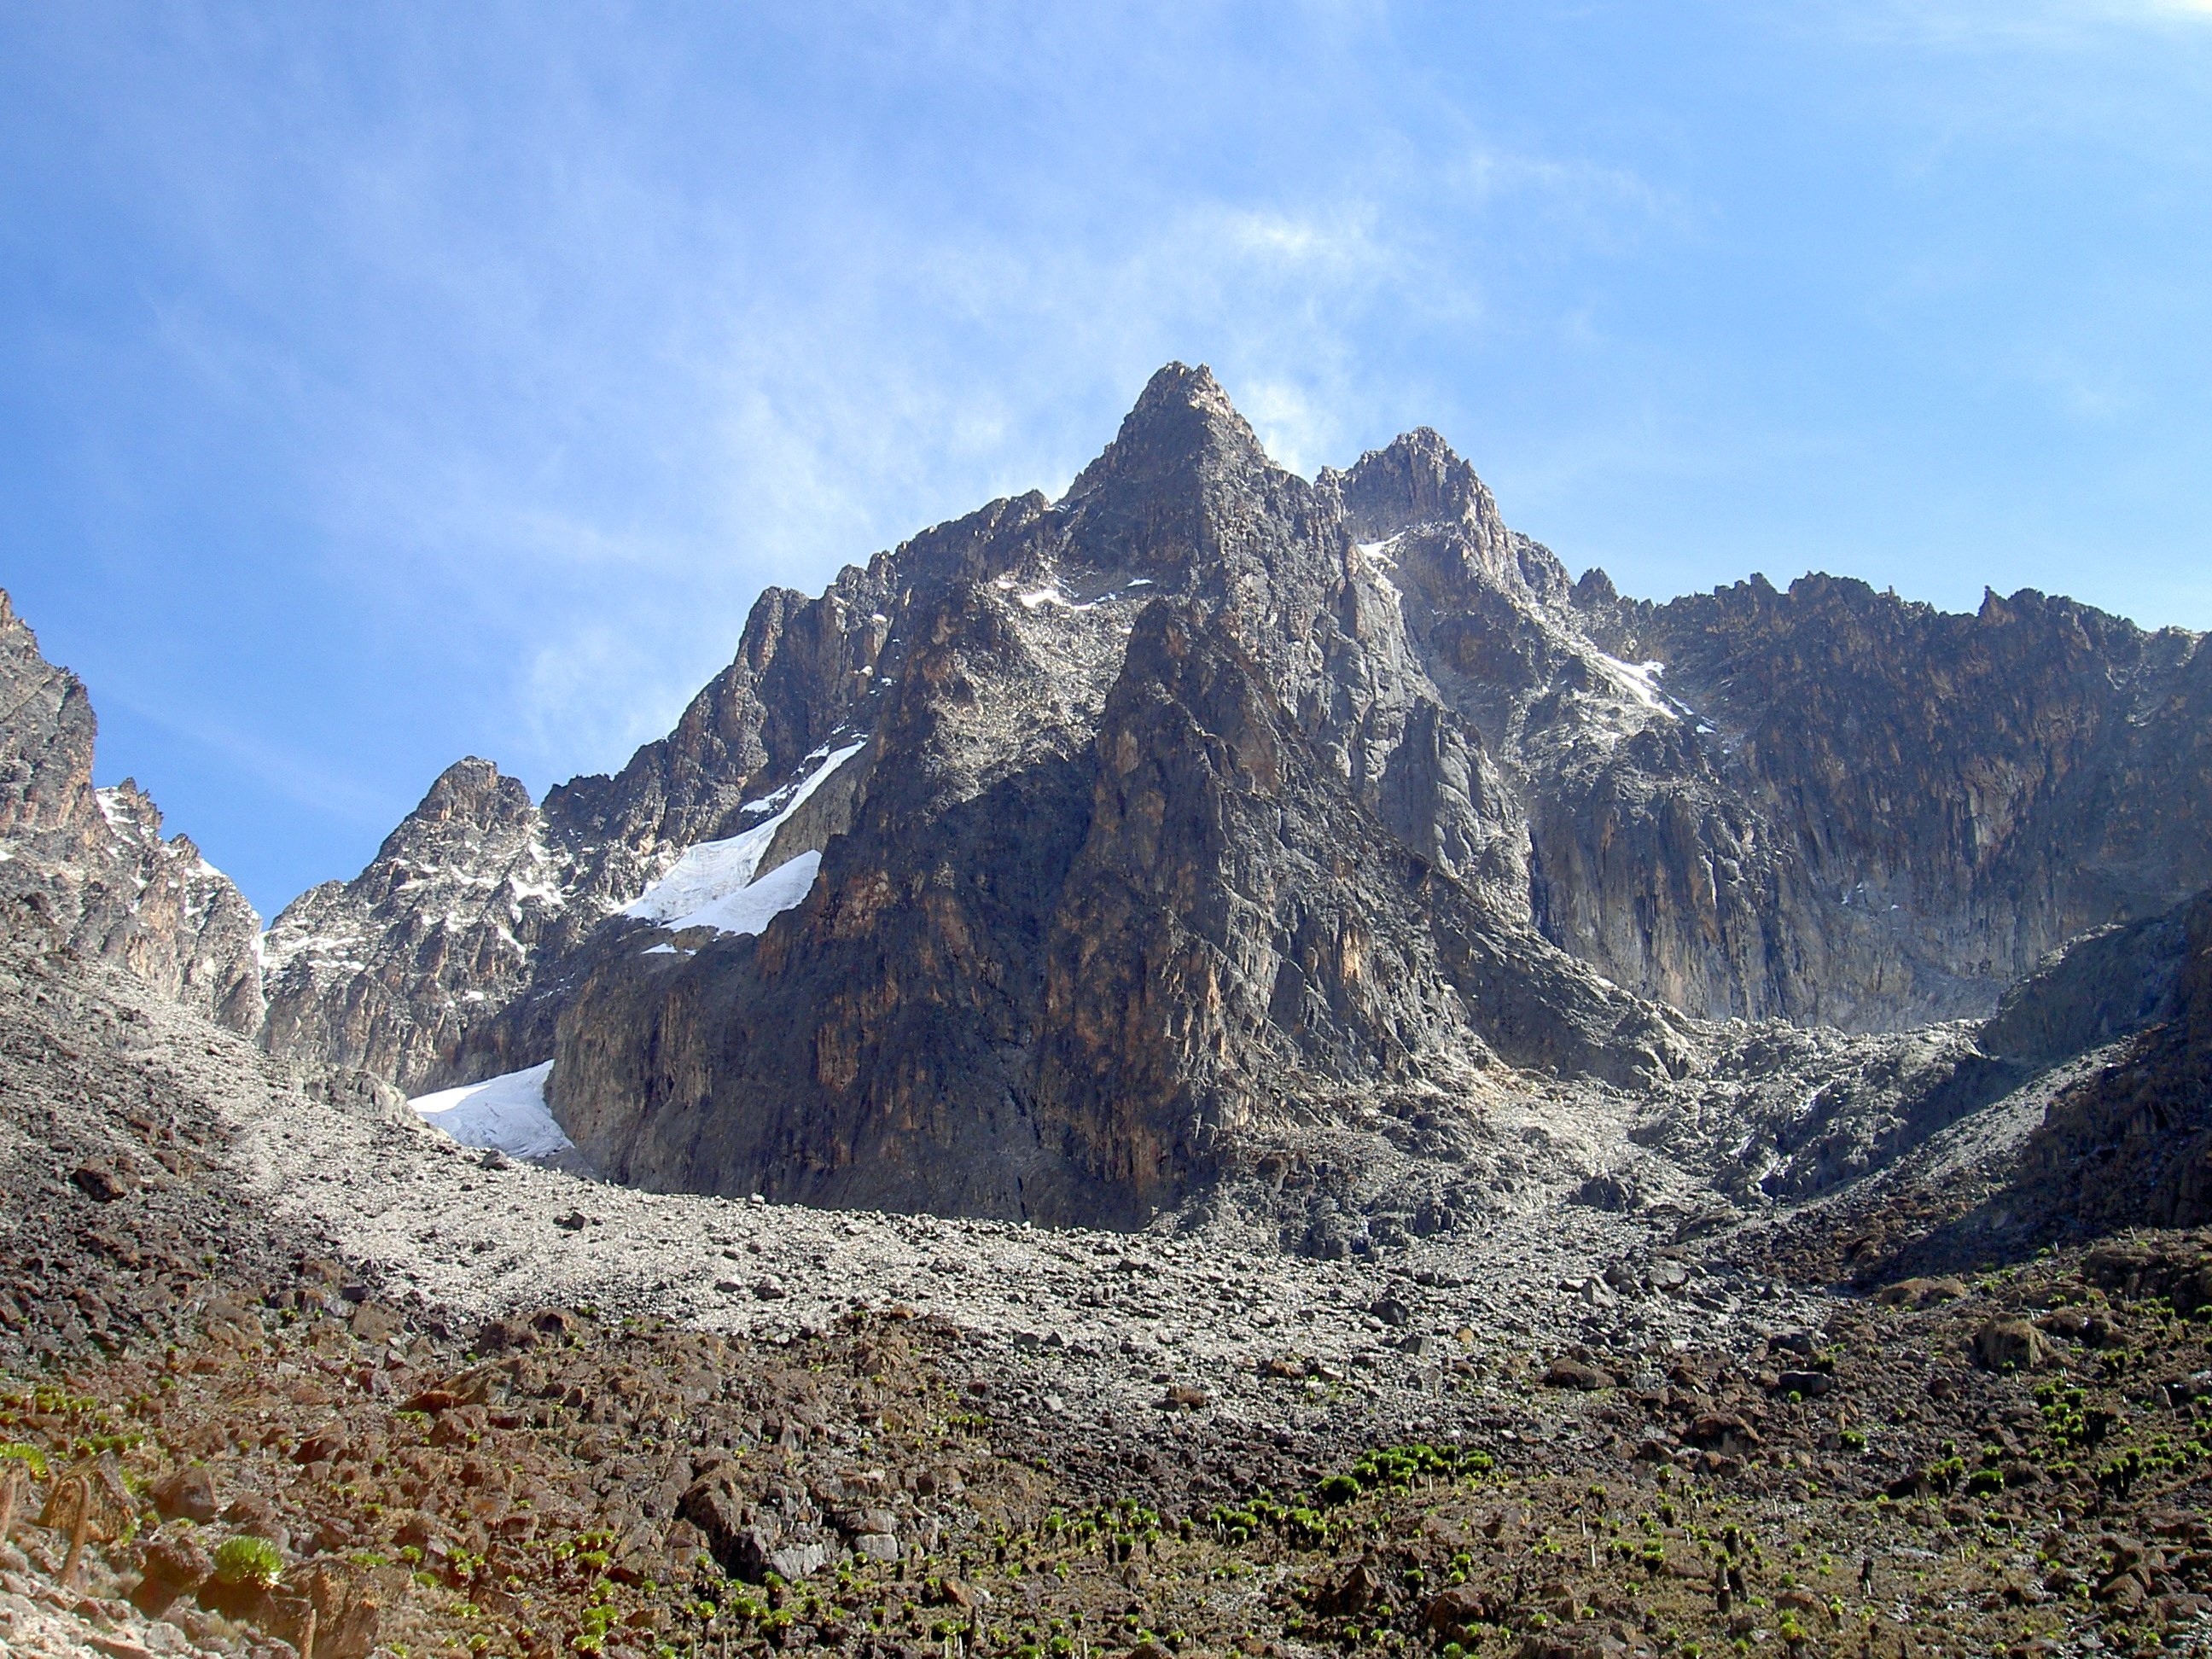
nature, rock, wilderness, walking, mountain, snow, hiking, adventure, valley, mountain range, ridge, summit, geology, alps, backpacking, plateau, exploring, fell, cirque, moraine, landform, mountain pass, outdoor recreation, geographical feature, mountainous landforms